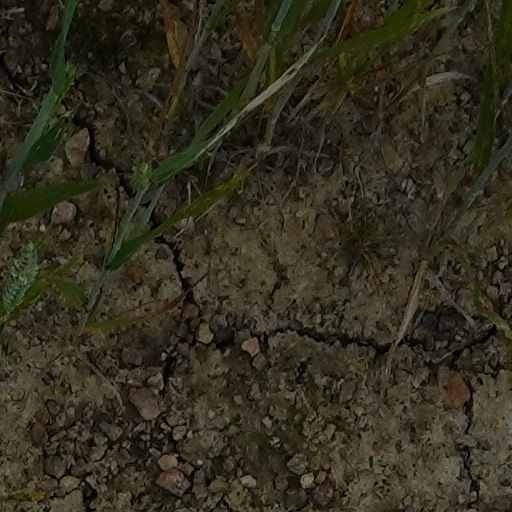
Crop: wheat